Icelandic Society for the Protection of Birds

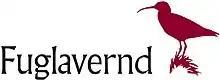
Logo of ISPB/Fuglavernd

The Icelandic Society for the Protection of Birds (or the Fuglavernd) was established in 1963 and is the main amateur or non-governmental organisation in Iceland whose policy are the conservation of birds and their habitats and the spreading of knowledge of the same.